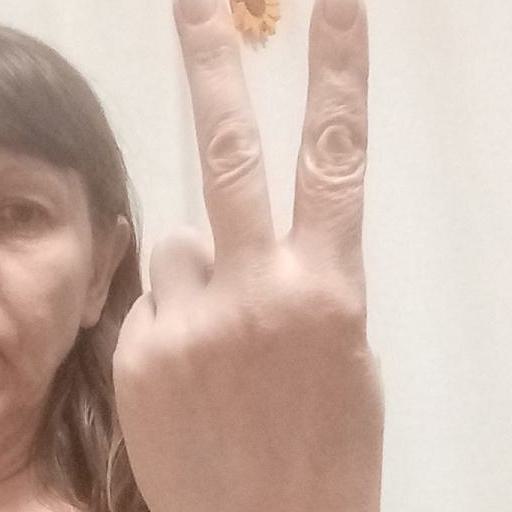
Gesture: peace_inverted